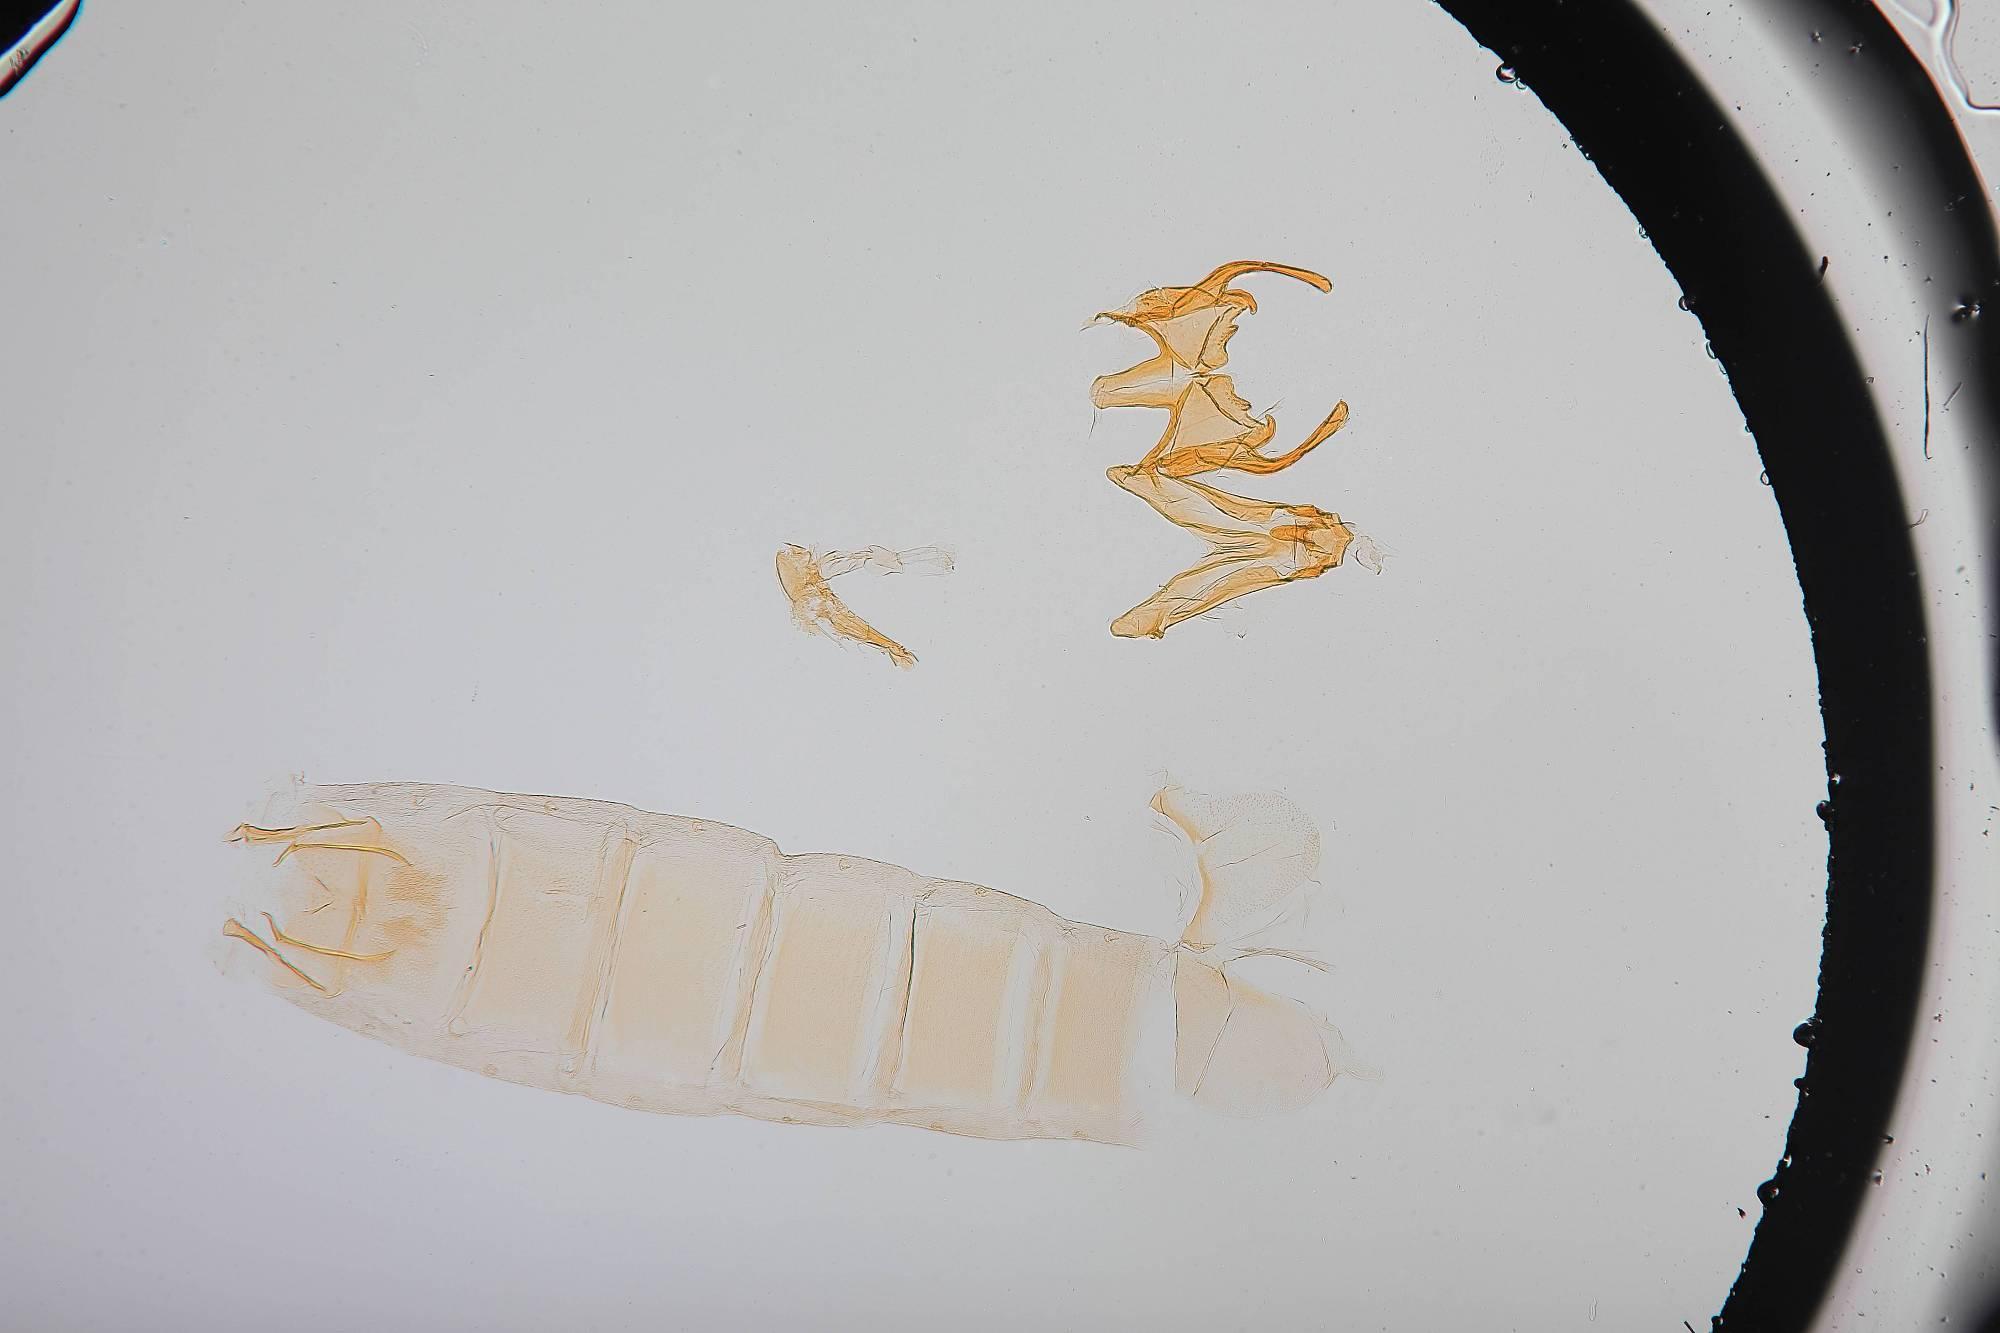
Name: Gnorimoschema gallaespeciosum
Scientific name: Gnorimoschema gallaespeciosum Miller, 2000
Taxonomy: Animalia, Arthropoda, Insecta, Lepidoptera, Glossata, Gelechiidae, Gelechiinae
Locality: Roseville, Ramsey, Minnesota, United States
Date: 1972